National POW/MIA Recognition Day

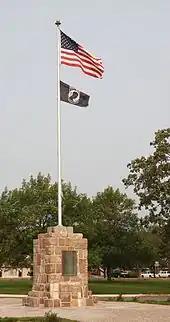
POW/MIA flag flying below the US flag.

The POW/MIA Flag should fly below, and not be larger than, the United States flag. It is generally flown immediately below or adjacent to the United States flag as second in order of precedence.